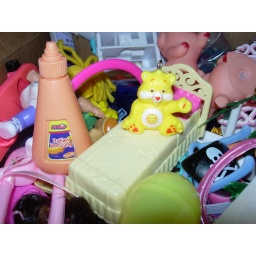
Care bear in bed with salad dressing